Aceair AERIKS 200

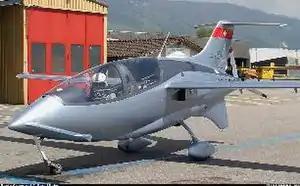
An Aeriks A-200 at Grenchen, Switzerland

The Aceair AERIKS 200 is a Swiss sports plane of highly unusual design. It is being marketed in kitplane form. The AERIKS 200 has a highly streamlined, bullet-shaped fuselage, with a T-tail and large ventral fin, pusher propeller, and canard. The pilot and passenger are seated in tandem. Development aircraft used a fixed undercarriage, but Aceair was planning to offer a version with retractable landing gear.